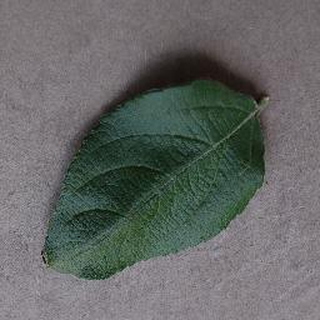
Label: healthy_apple